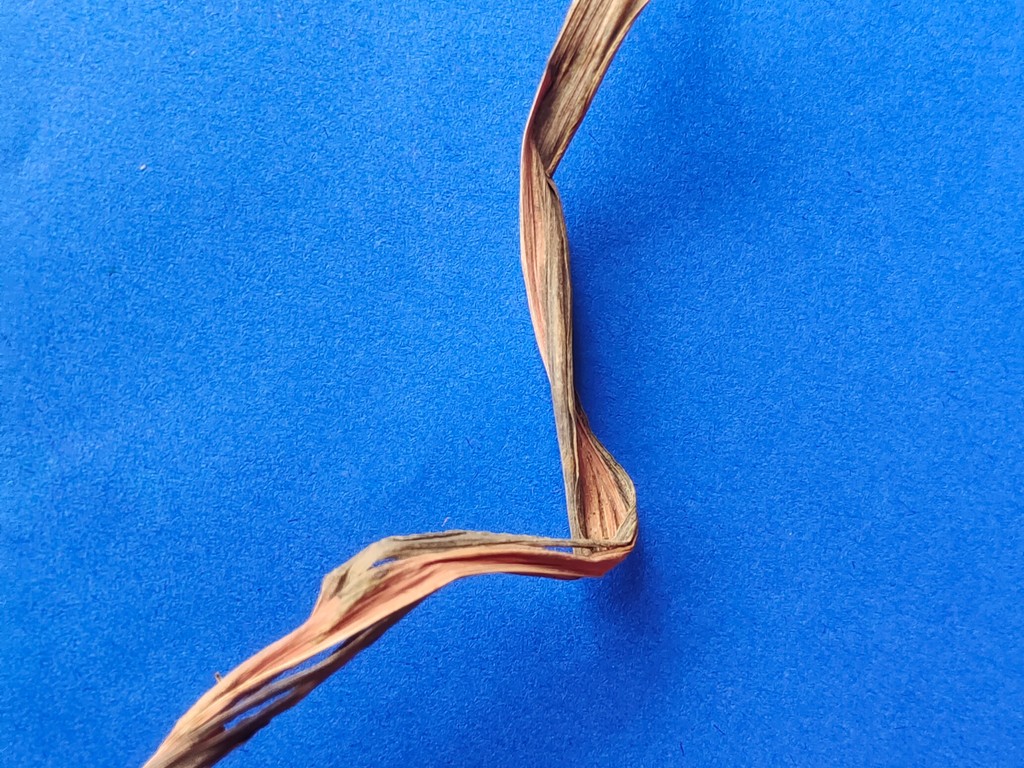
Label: Dried